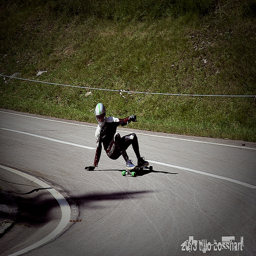
A man on a skateboard in motion on a track.
Person skateboarding around a corner while using arm to balance.
A skateboarder heading down a sleep hill with a helmet
A man riding a skateboard down a curvy street.
A skateboarder uses his hand to balance on the sharp street curve.